Clovenstone

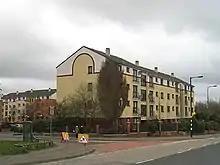
Flats in Clovenstone

Clovenstone is a neighbourhood in southwestern Edinburgh, Scotland. It is in Wester Hailes and close to the A720 road. Wester Hailes Baptist Church is in Clovenstone, as is a local nursing home.